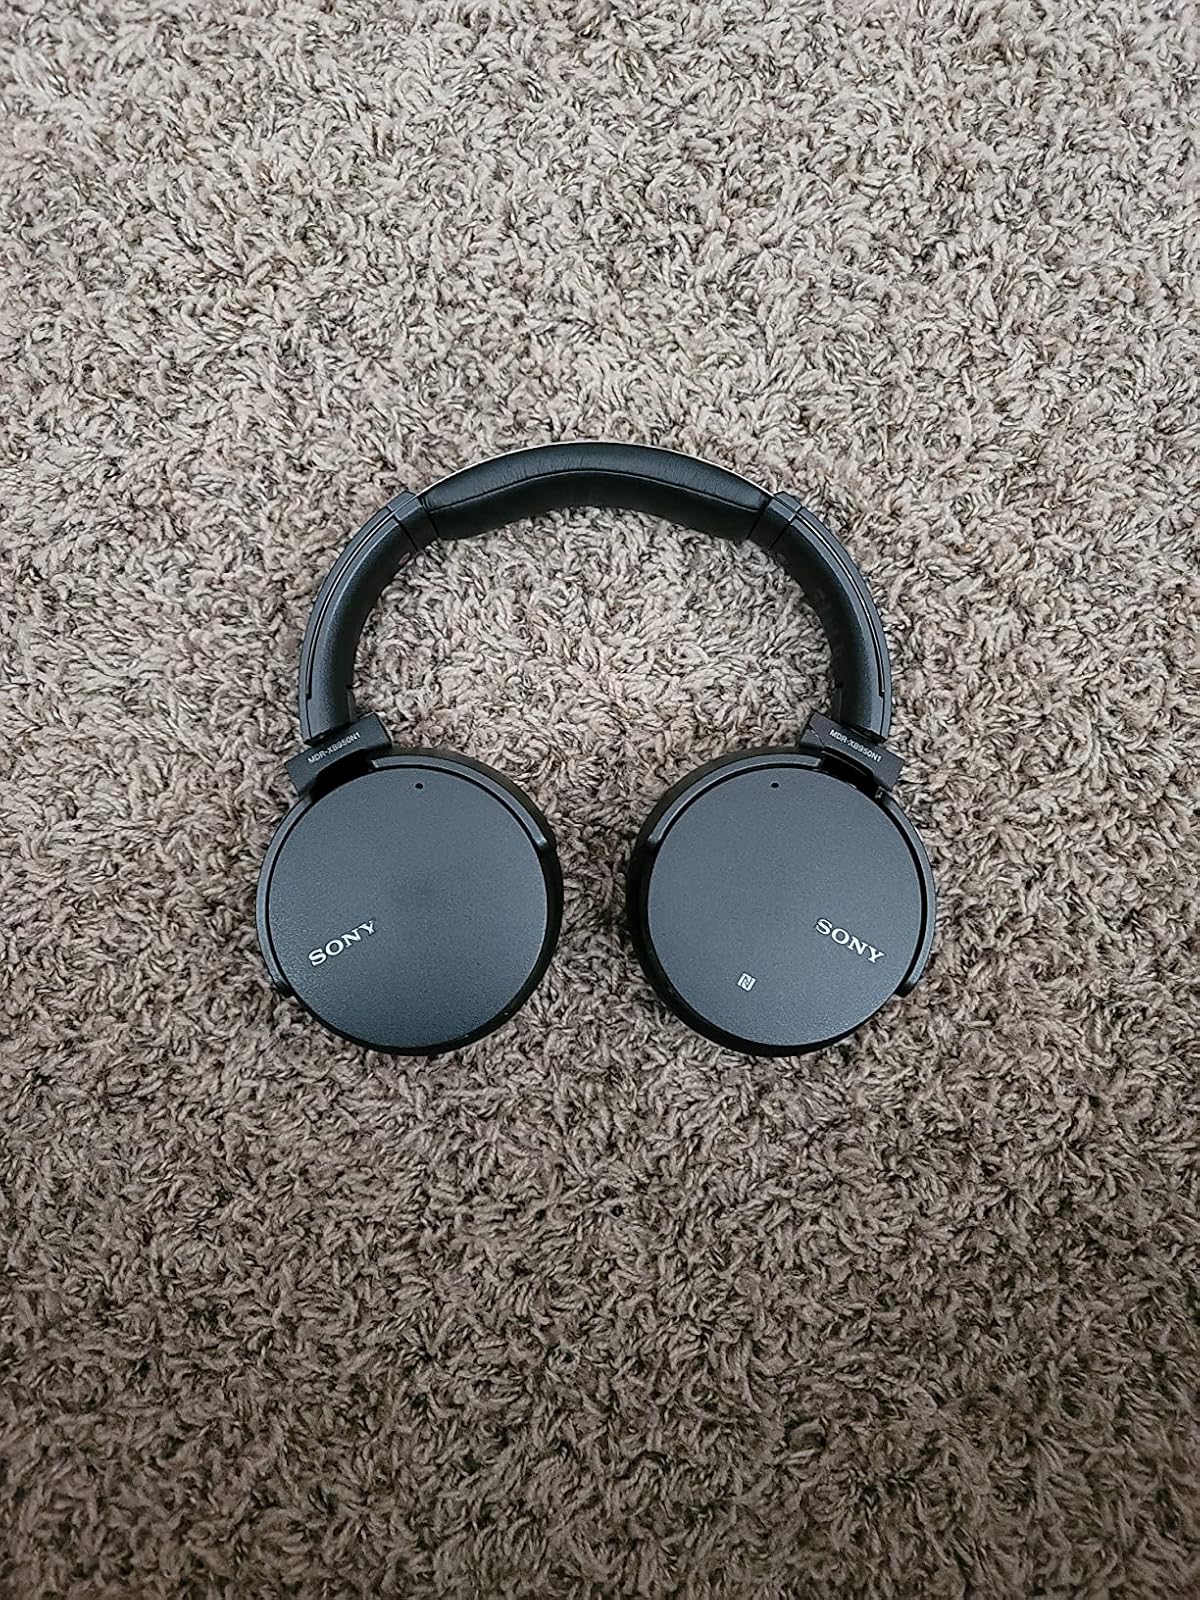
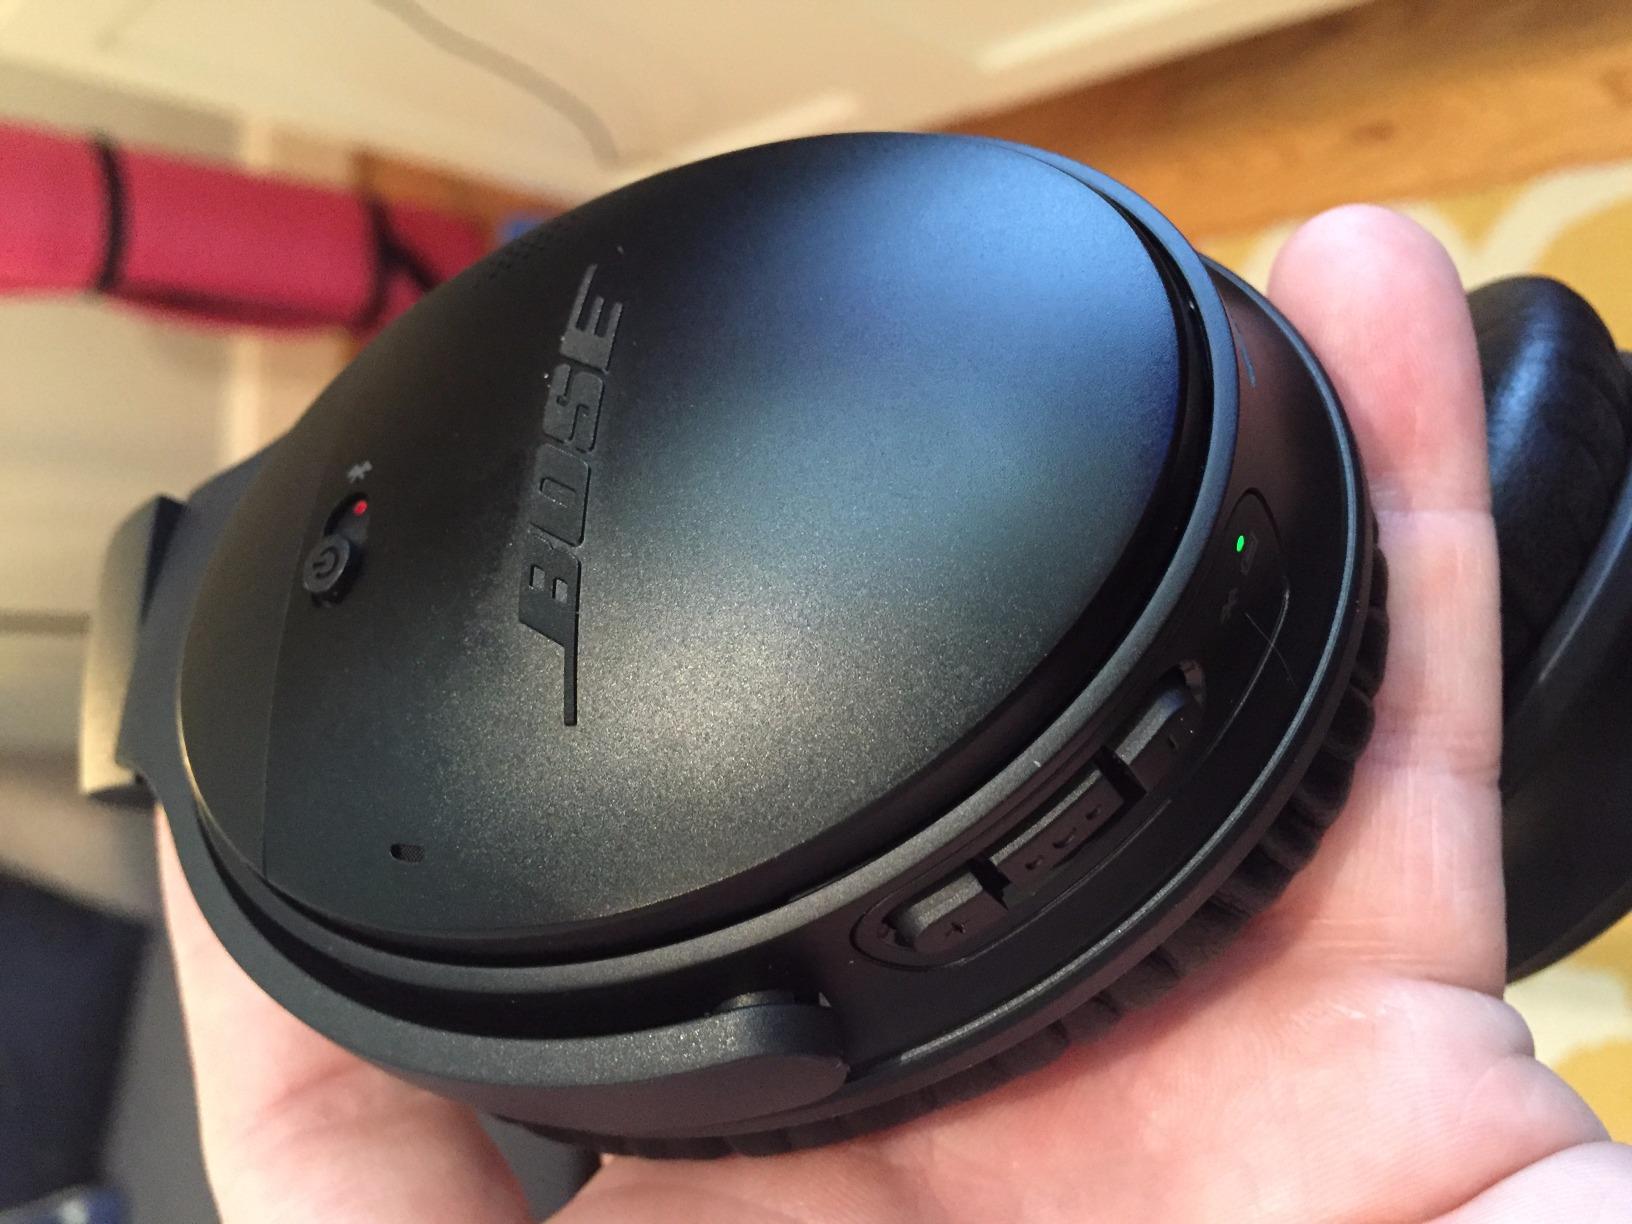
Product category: headphones
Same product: no